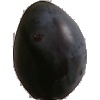
Label: Plum 3